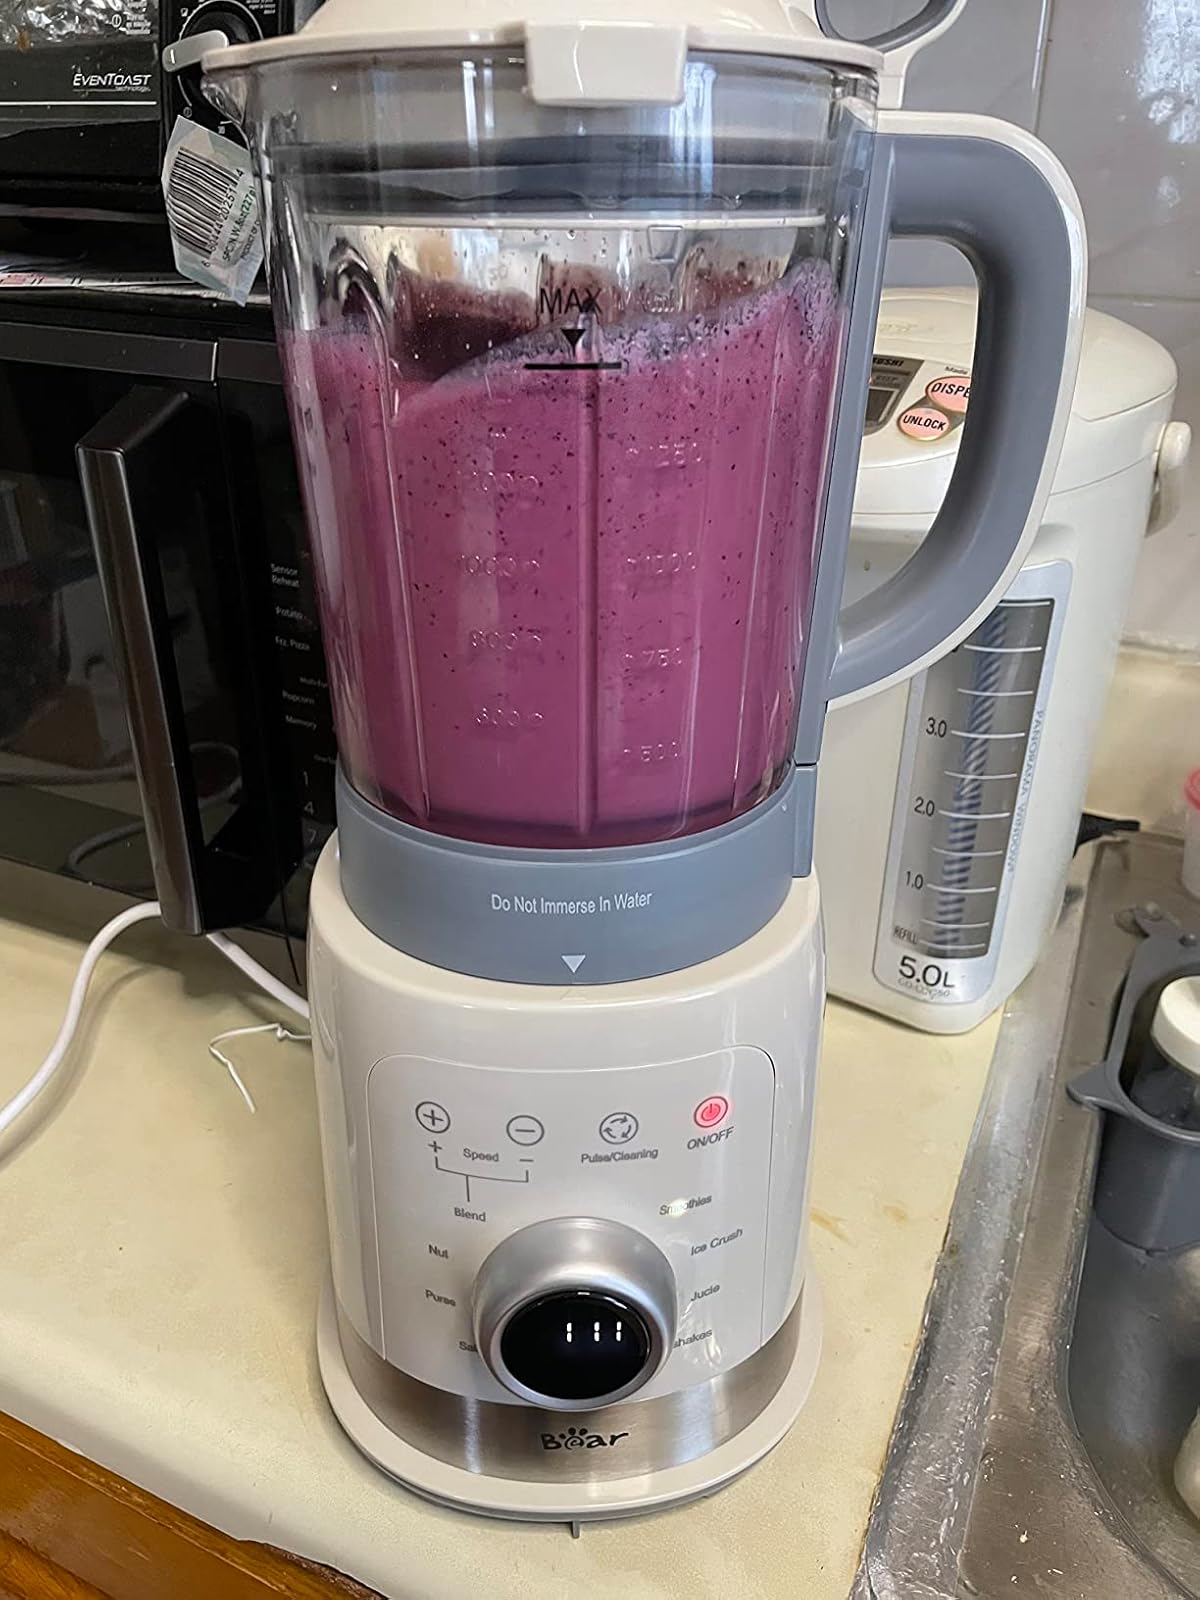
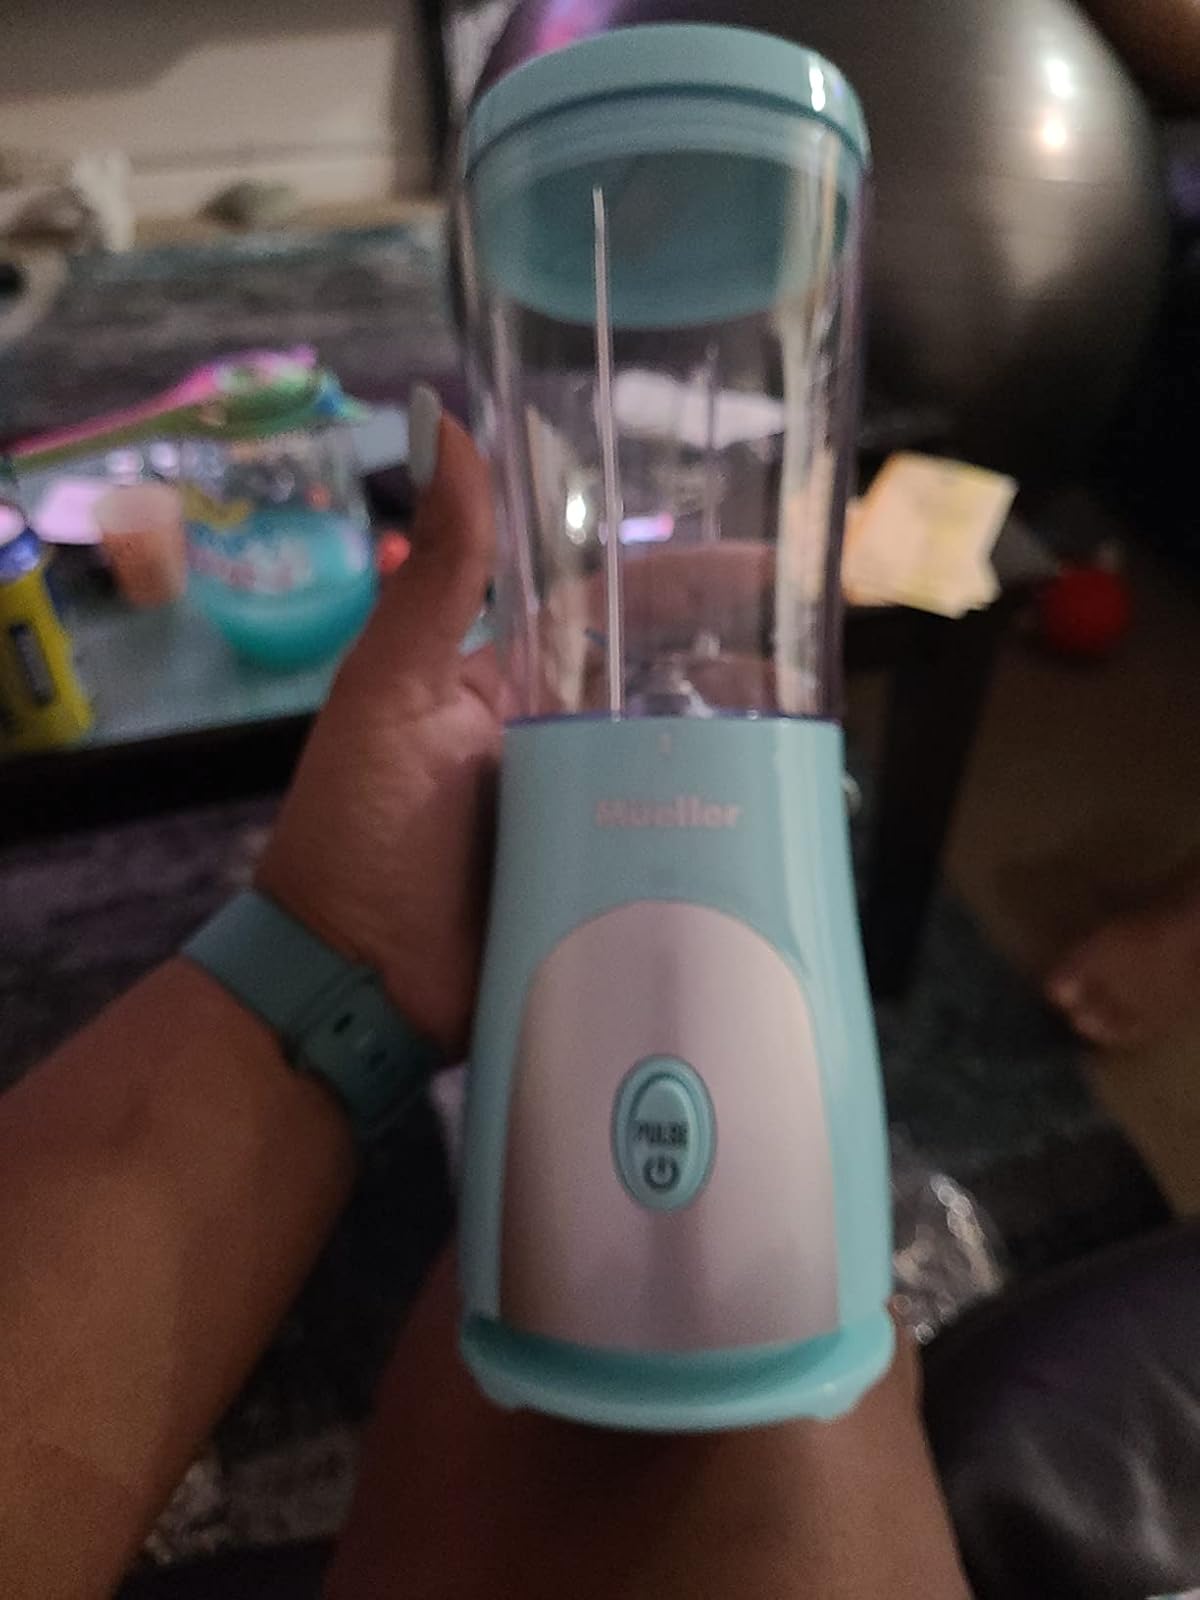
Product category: items_blender
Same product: no